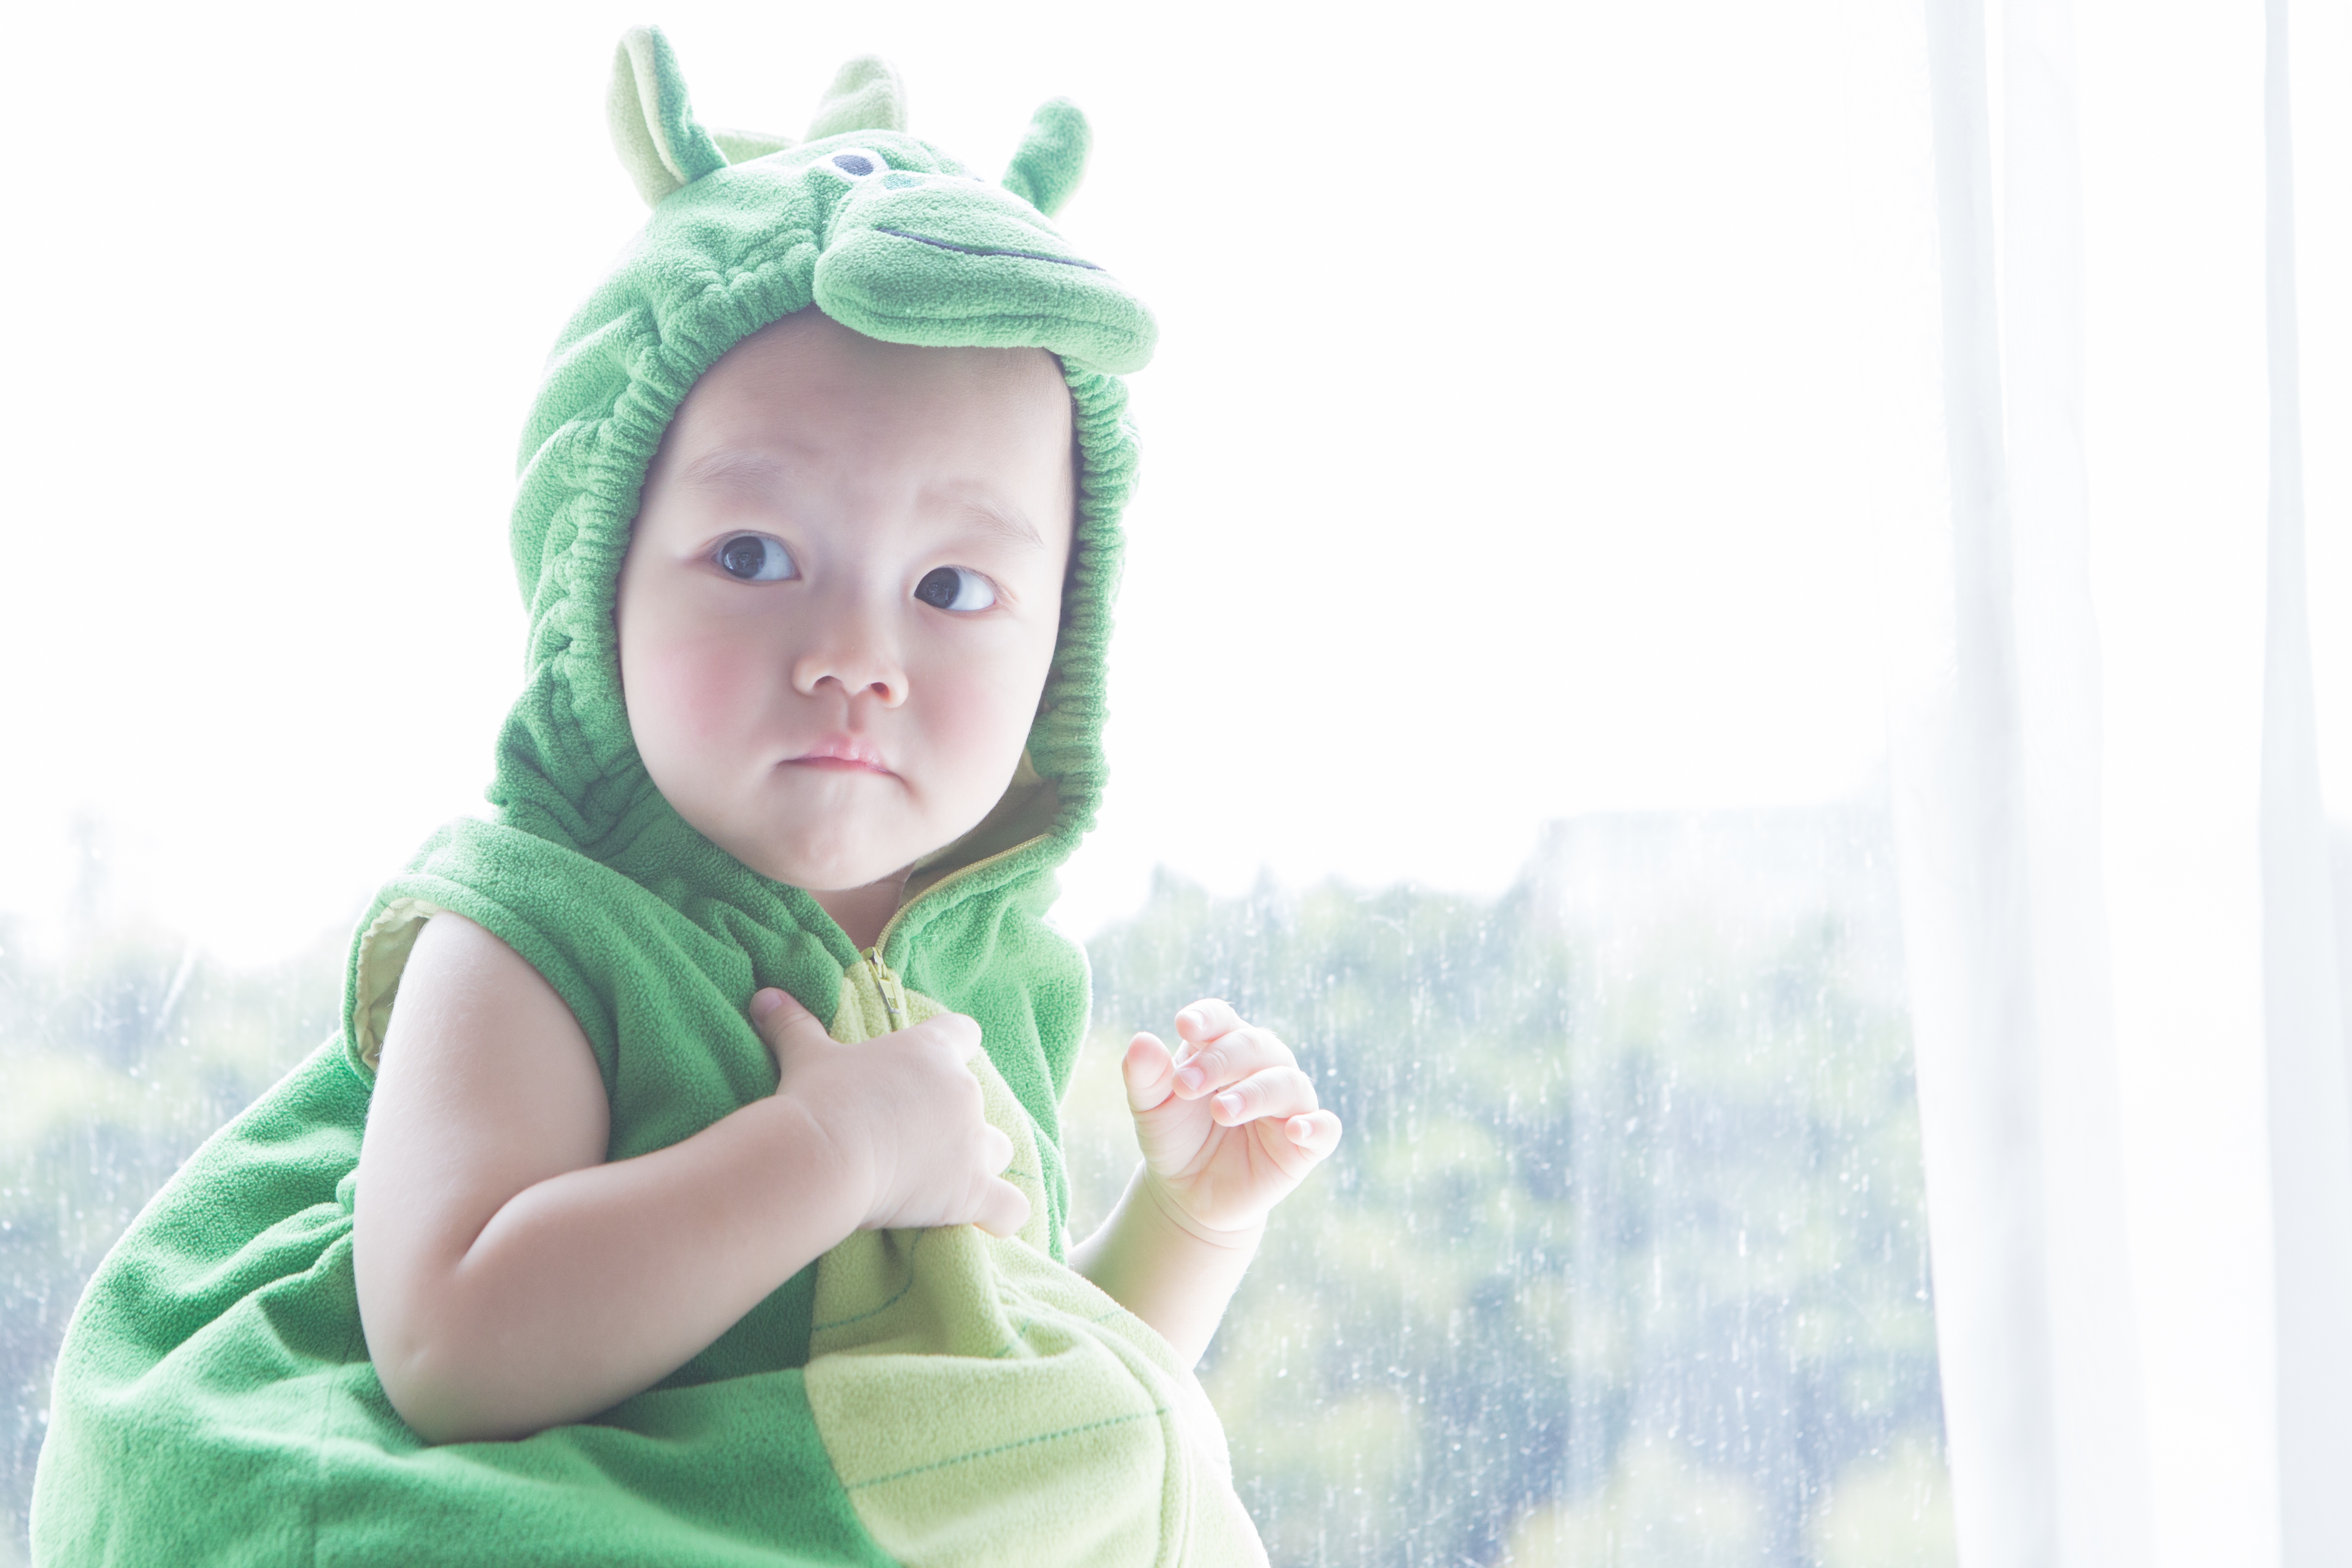
girl, green, child, ear, baby, product, infant, toddler, eye, skin, cuteness, release stay